Gustavo Culma

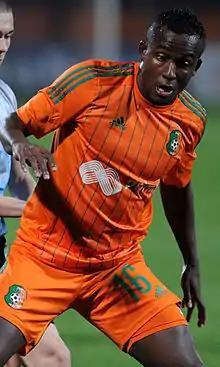
Culma playing for Litex Lovech in 2016

Gustavo Culma (born 20 April 1993) is a Colombian former footballer who played as a winger.